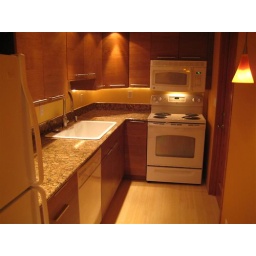
Kitchen has granite countertop, under counter lighting, dishwasher, disposal, tons of cabinet space, new stove and microwave.